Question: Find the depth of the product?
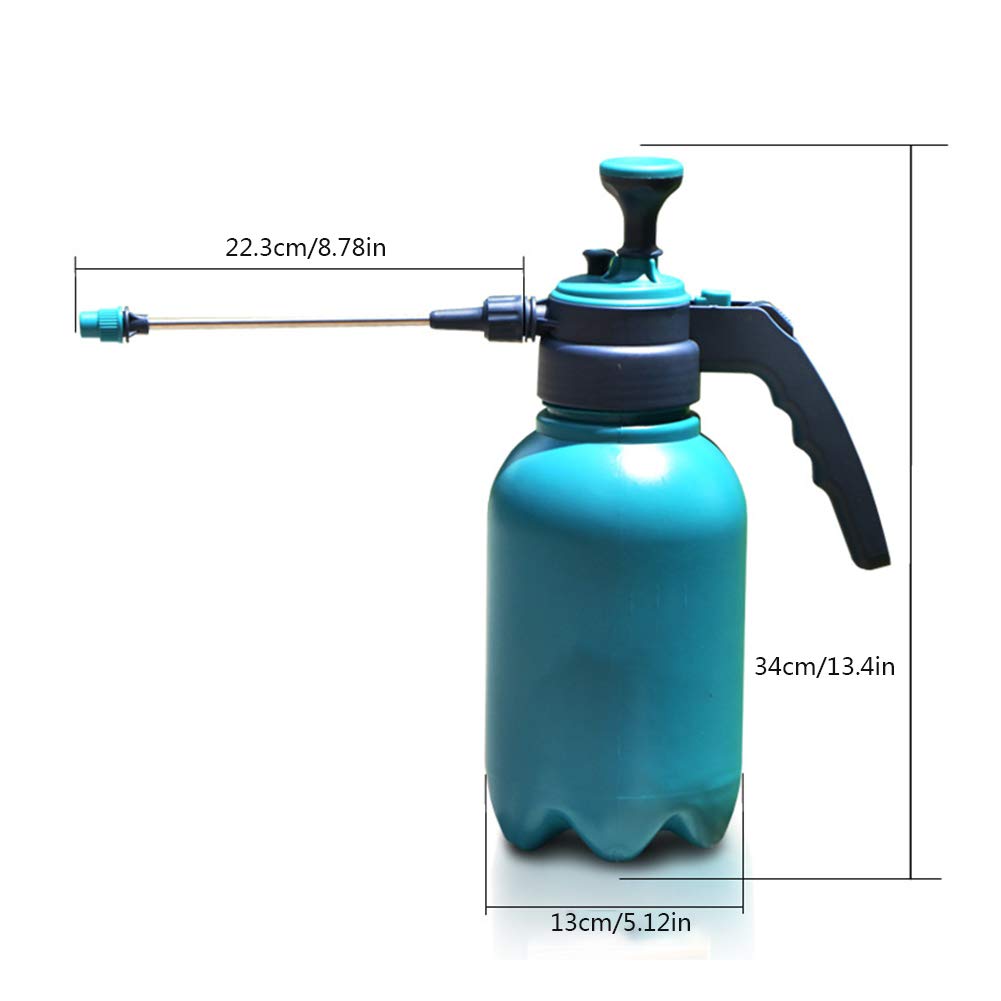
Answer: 34.0 centimetre